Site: brandenburg
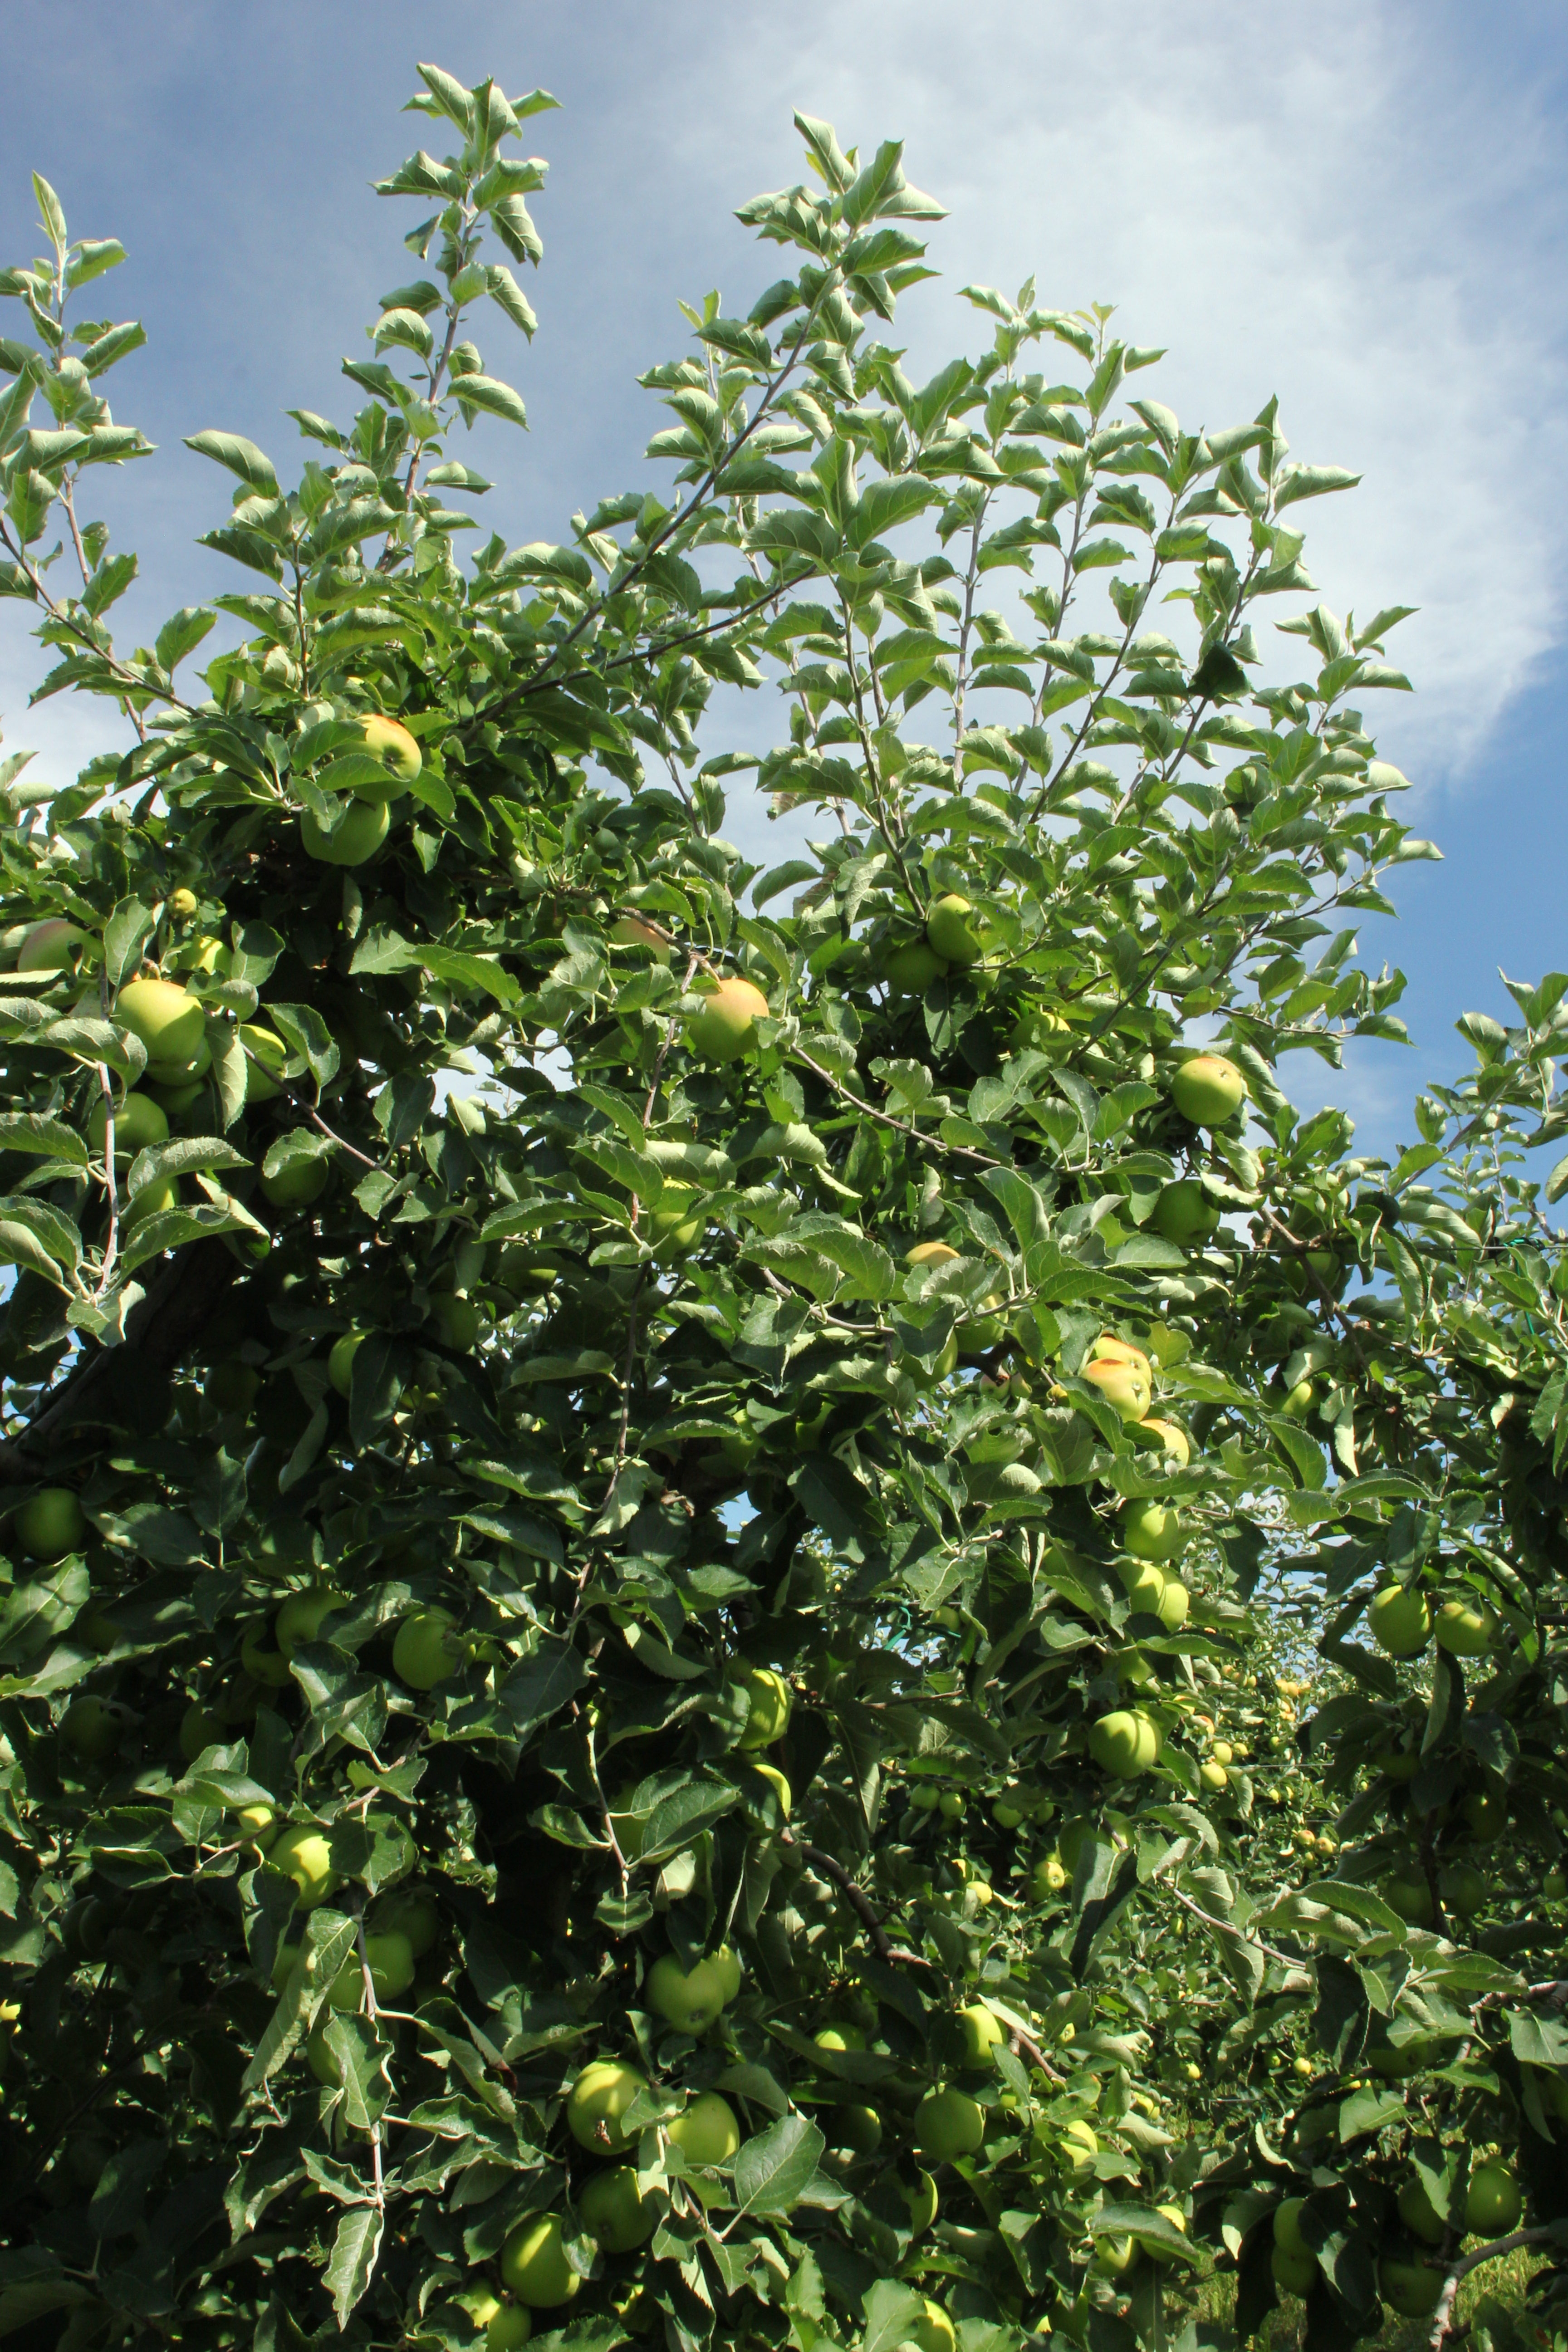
Growth stage (BBCH 77): Development of fruit